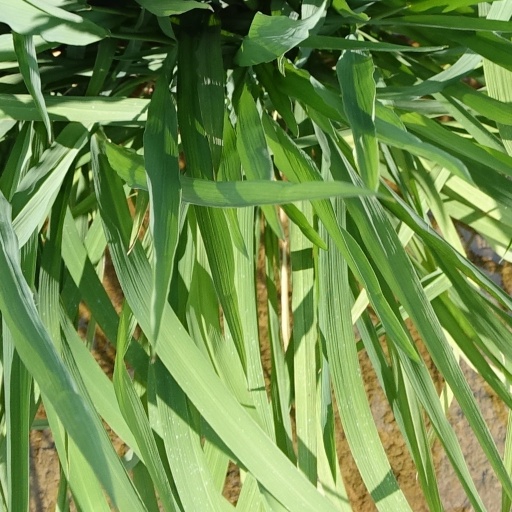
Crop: rice